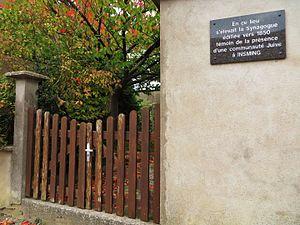
Insming plaque synagogue
Inventaire du patrimoine juif de Lorraine, classé par département et par lettre alphabétique de communes.